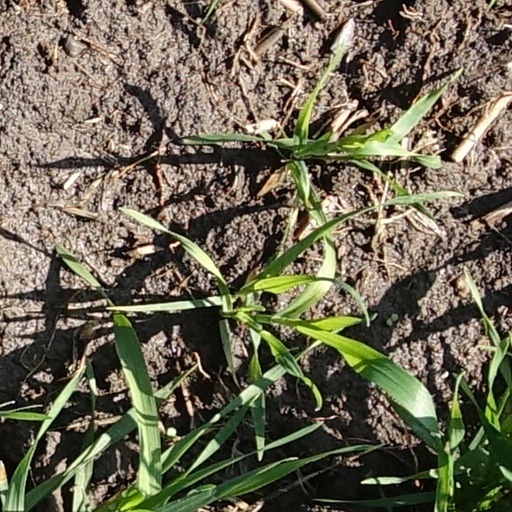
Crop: wheat